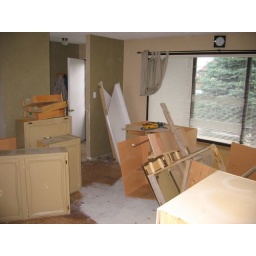
kitchen cabinets out and sitting in the living room